Falstaff in Vienna

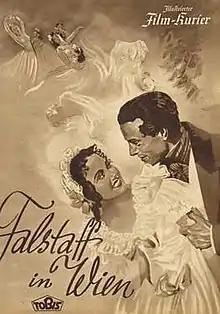

Falstaff in Vienna is a 1940 German musical comedy film directed by Leopold Hainisch and starring Hans Nielsen, Gusti Wolf and Paul Hörbiger. It portrays the life of the nineteenth century composer Otto Nicolai, known for works such as "The Merry Wives of Windsor".